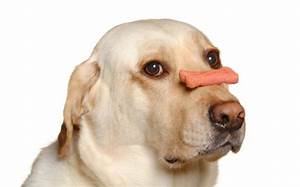
Label: cane